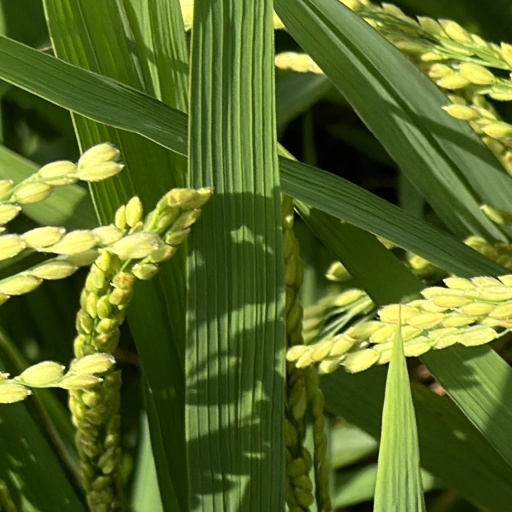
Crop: rice